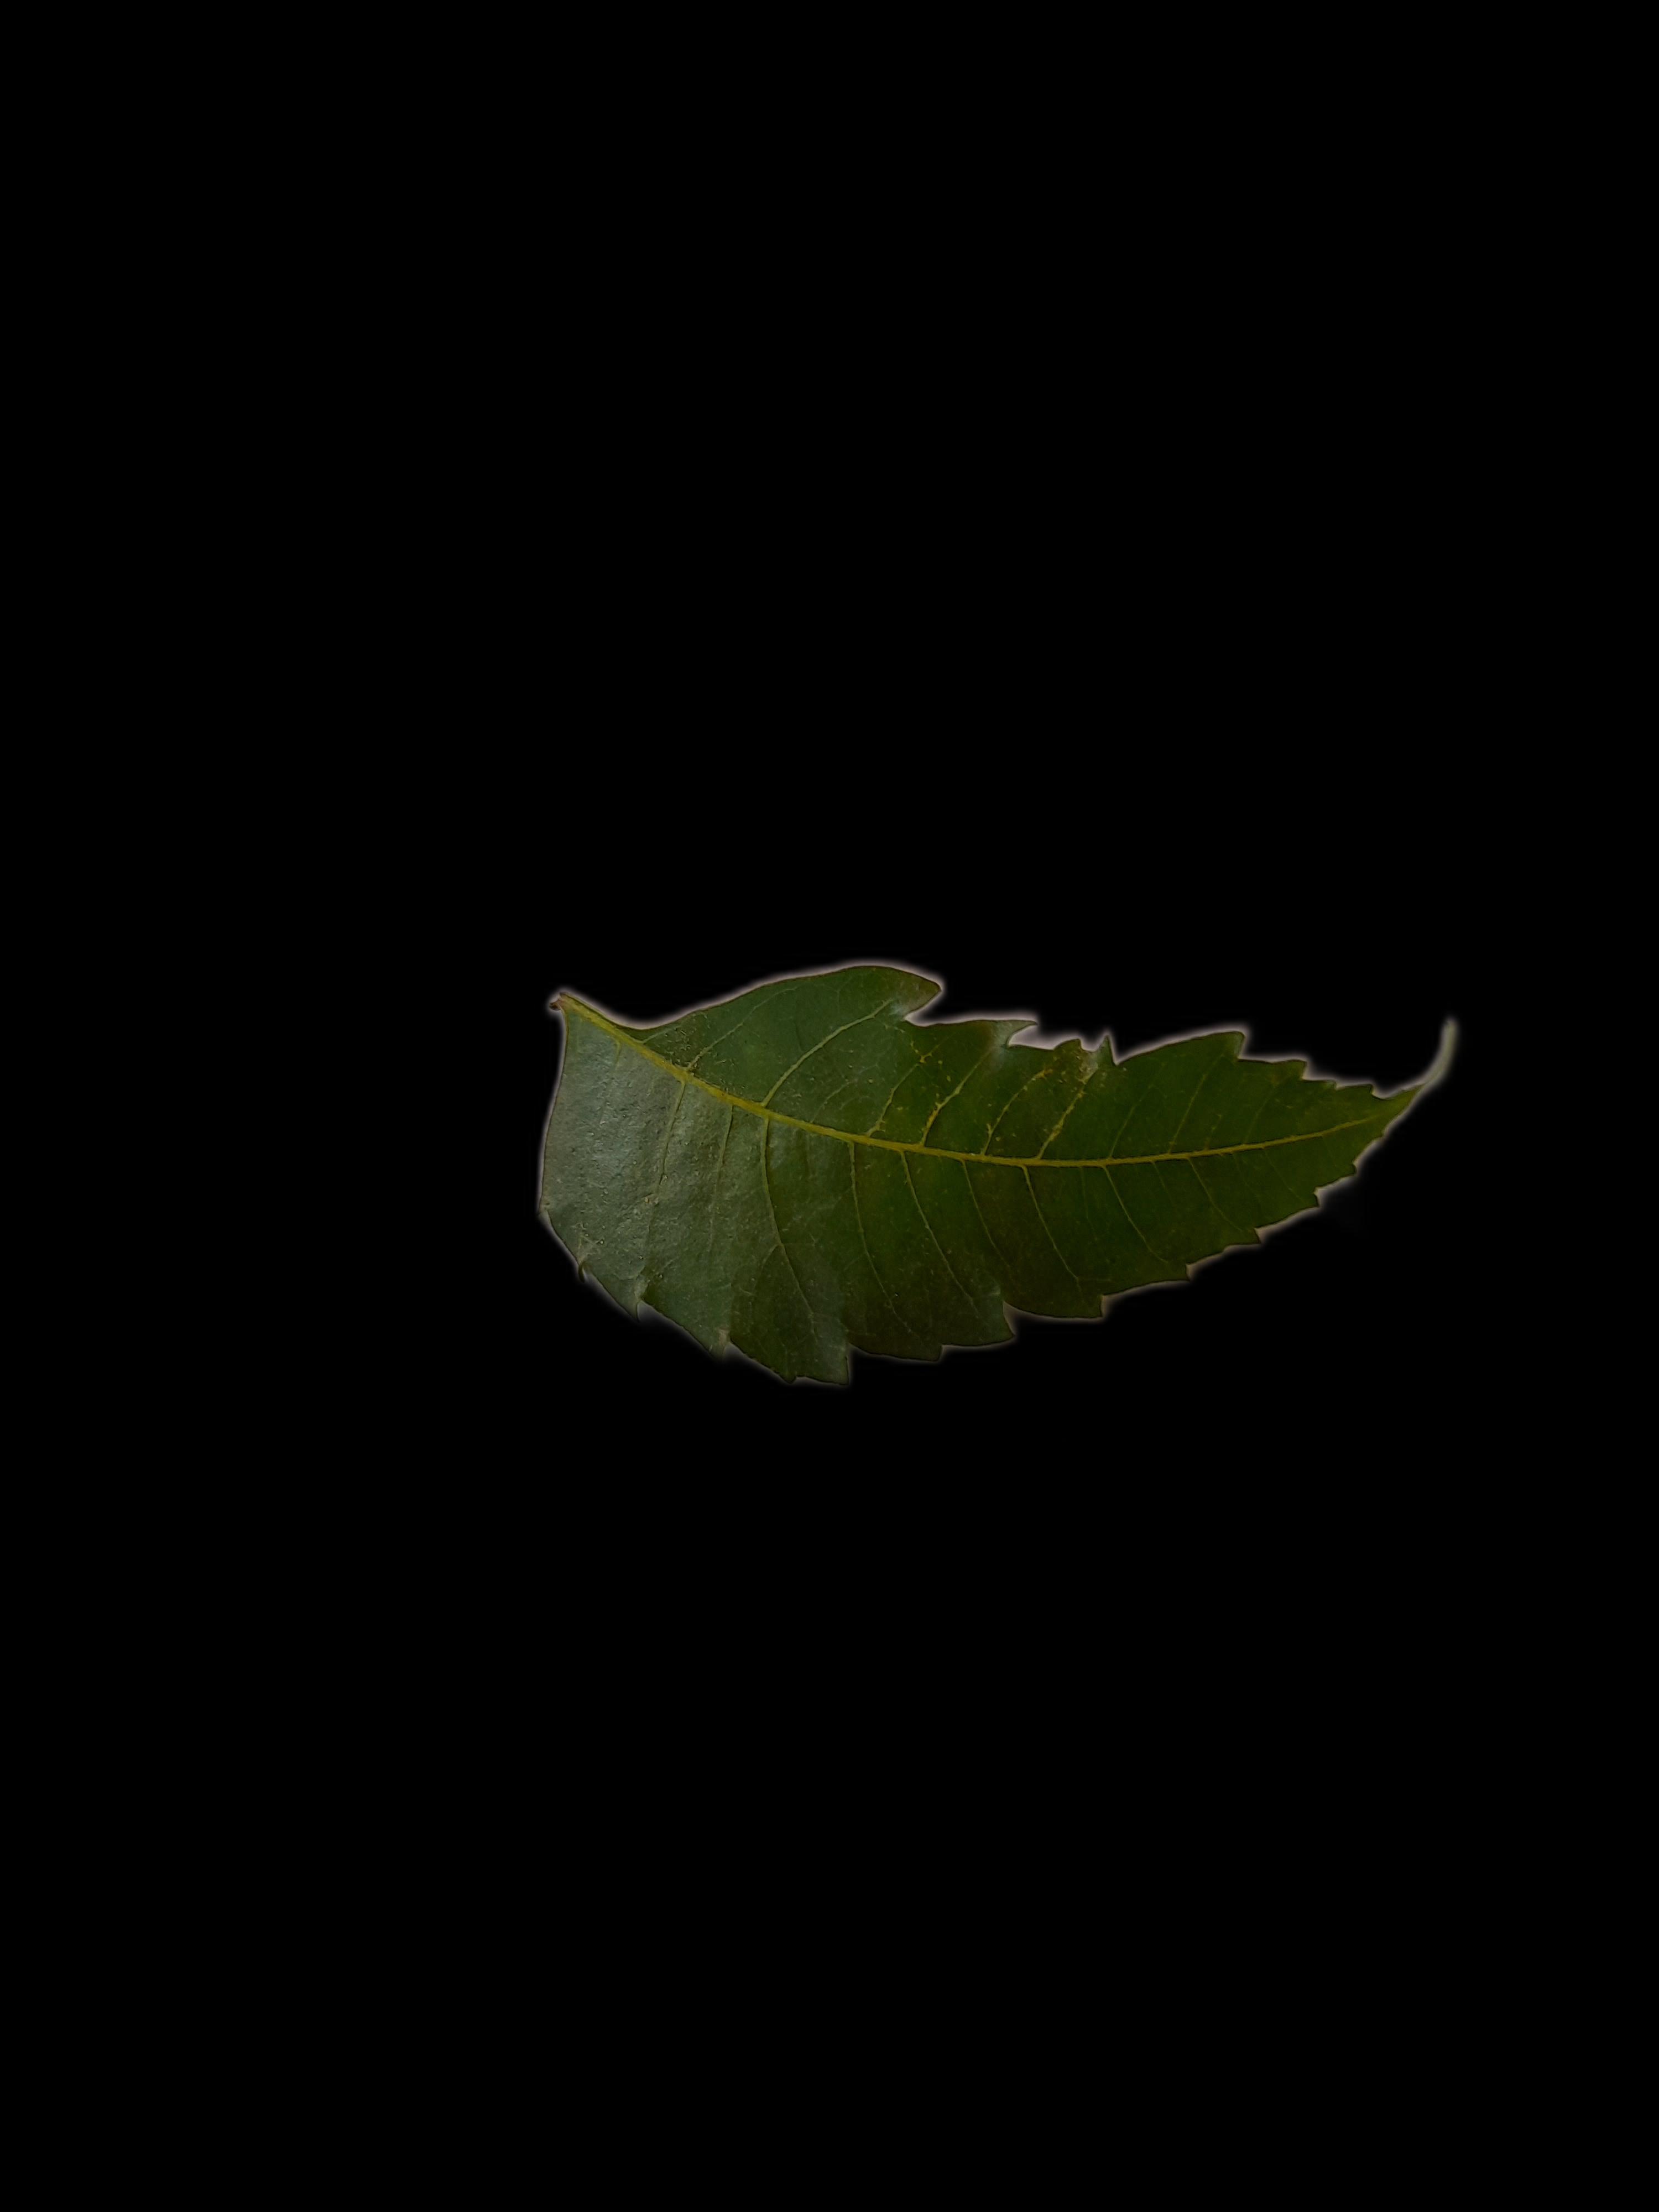
Plant: Neem